Domesticated plants and animals of Austronesia

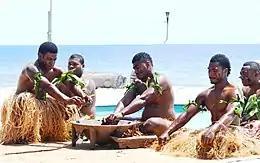
Traditional kava preparation ceremony in Fiji

The earliest domestication of bananas ("Musa" spp.) were initially from naturally occurring parthenocarpic (seedless) individuals of "Musa acuminata banksii" in New Guinea, before the arrival of Austronesian-speakers. Numerous phytoliths of bananas have been recovered from the Kuk Swamp archaeological site and dated to around 10,000 to 6,500 BP. From New Guinea, cultivated bananas spread westward into Island Southeast Asia through proximity (not migrations). They hybridized with other (possibly independently domesticated) subspecies of "Musa acuminata" as well as "Musa balbisiana" in the Philippines, northern New Guinea, and possibly Halmahera. These hybridization events produced the triploid cultivars of bananas commonly grown today. From Island Southeast Asia, they became part of the staple crops of Austronesian peoples and were spread during their voyages and ancient maritime trading routes into Oceania, East Africa, South Asia, and Indochina.